Pennsylvania Code

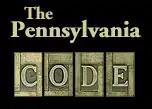

The Pennsylvania Code is a publication of the Commonwealth of Pennsylvania, listing all rules, regulations, and other administrative documents from the Government of Pennsylvania.